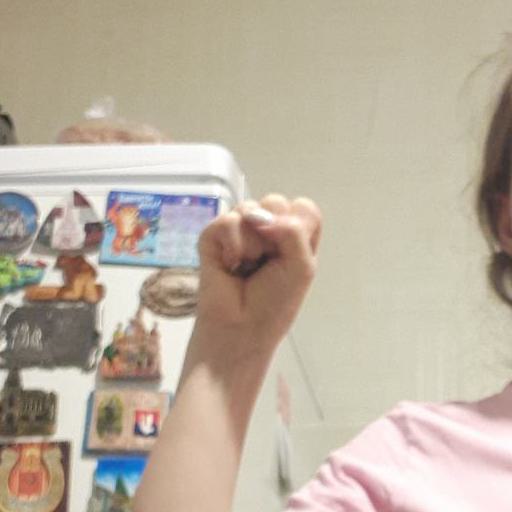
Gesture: fist